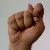
The image shows a hand gesture representing the letter 'T' in Indian Sign Language.